Governor-General of Saint Lucia

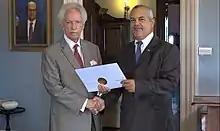
Governor-General Sir Neville Cenac receiving the credentials of Cuban ambassador Alejandro Simancas Marin, 2019

The governor-general is formally appointed by the monarch of Saint Lucia. When a new governor-general is to be appointed, the prime minister recommends a name to the monarch, who by convention accepts that recommendation. At the installation ceremony, the new governor-general takes an oath of allegiance and an oath of office.